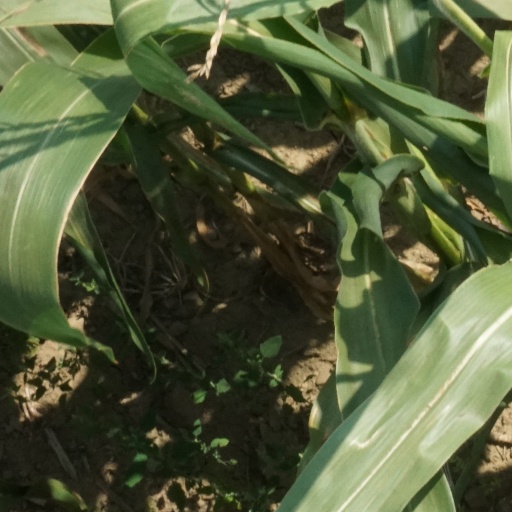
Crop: maize; corn